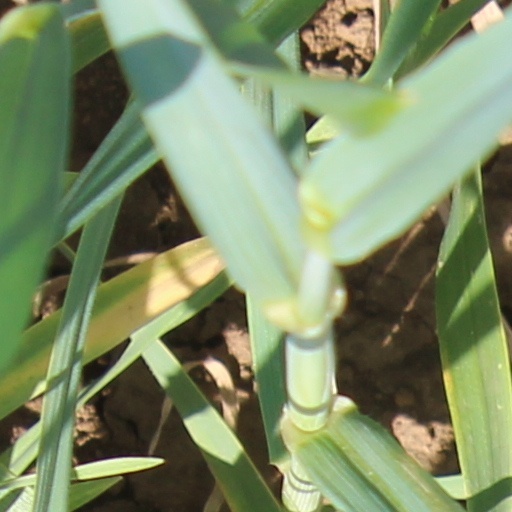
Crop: wheat